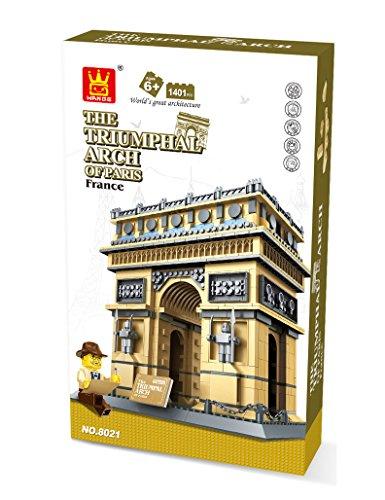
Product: WANGE Building & Construction 8021 The Triumphal Arch of Paris France Building Blocks (1401Piece)
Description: This is a very high quality set manufactured by Wange; It is 100% compatible with all leading bricks.
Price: $72.67
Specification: ProductDimensions:14x3x5inches|ItemWeight:4.25pounds|ShippingWeight:4.25pounds(Viewshippingratesandpolicies)|ASIN:B01K495PHO|Itemmodelnumber:8021|Manufacturerrecommendedage:5yearsandup